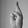
ASL letter: R